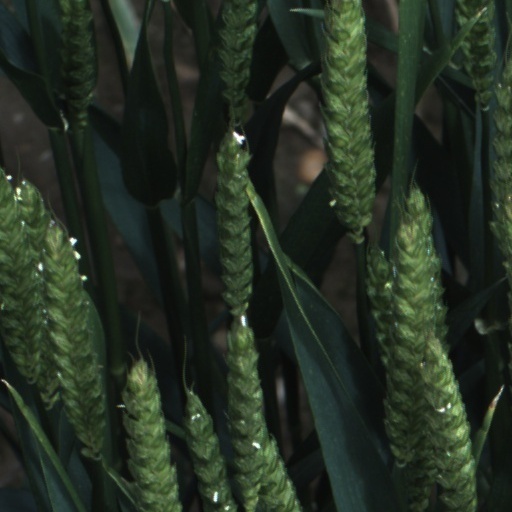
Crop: wheat